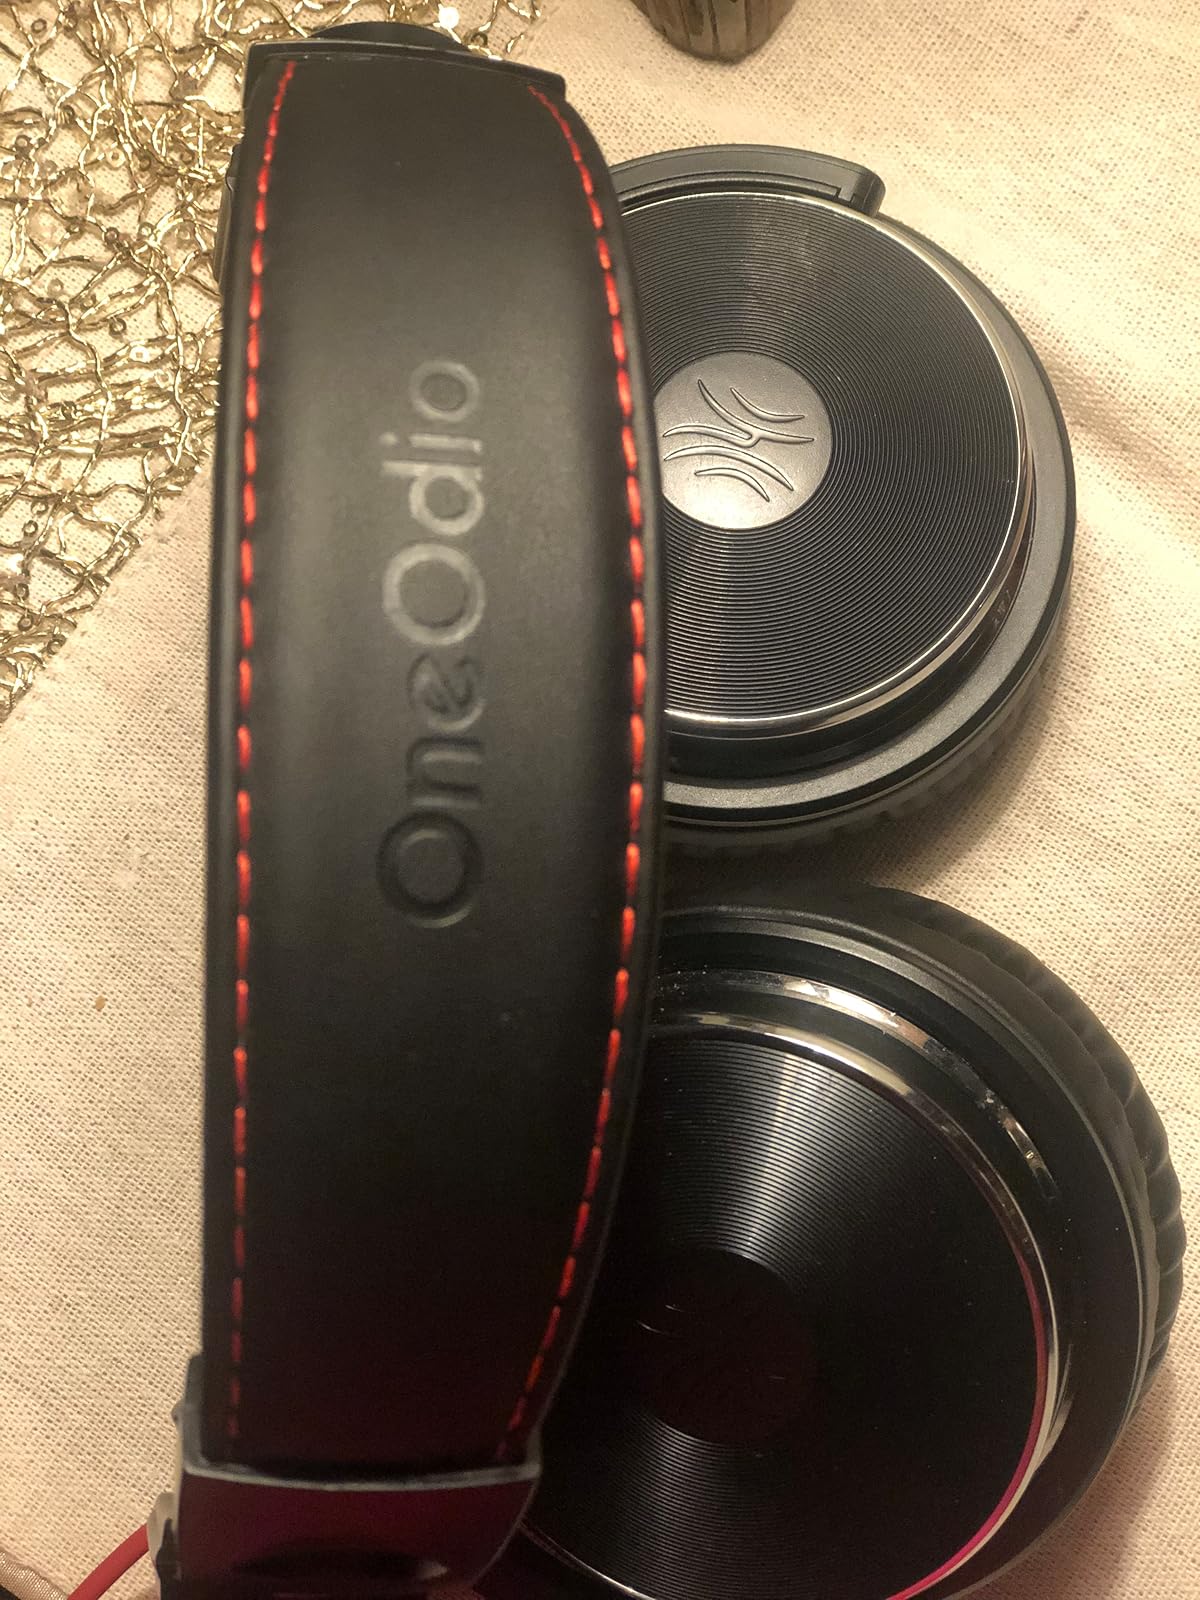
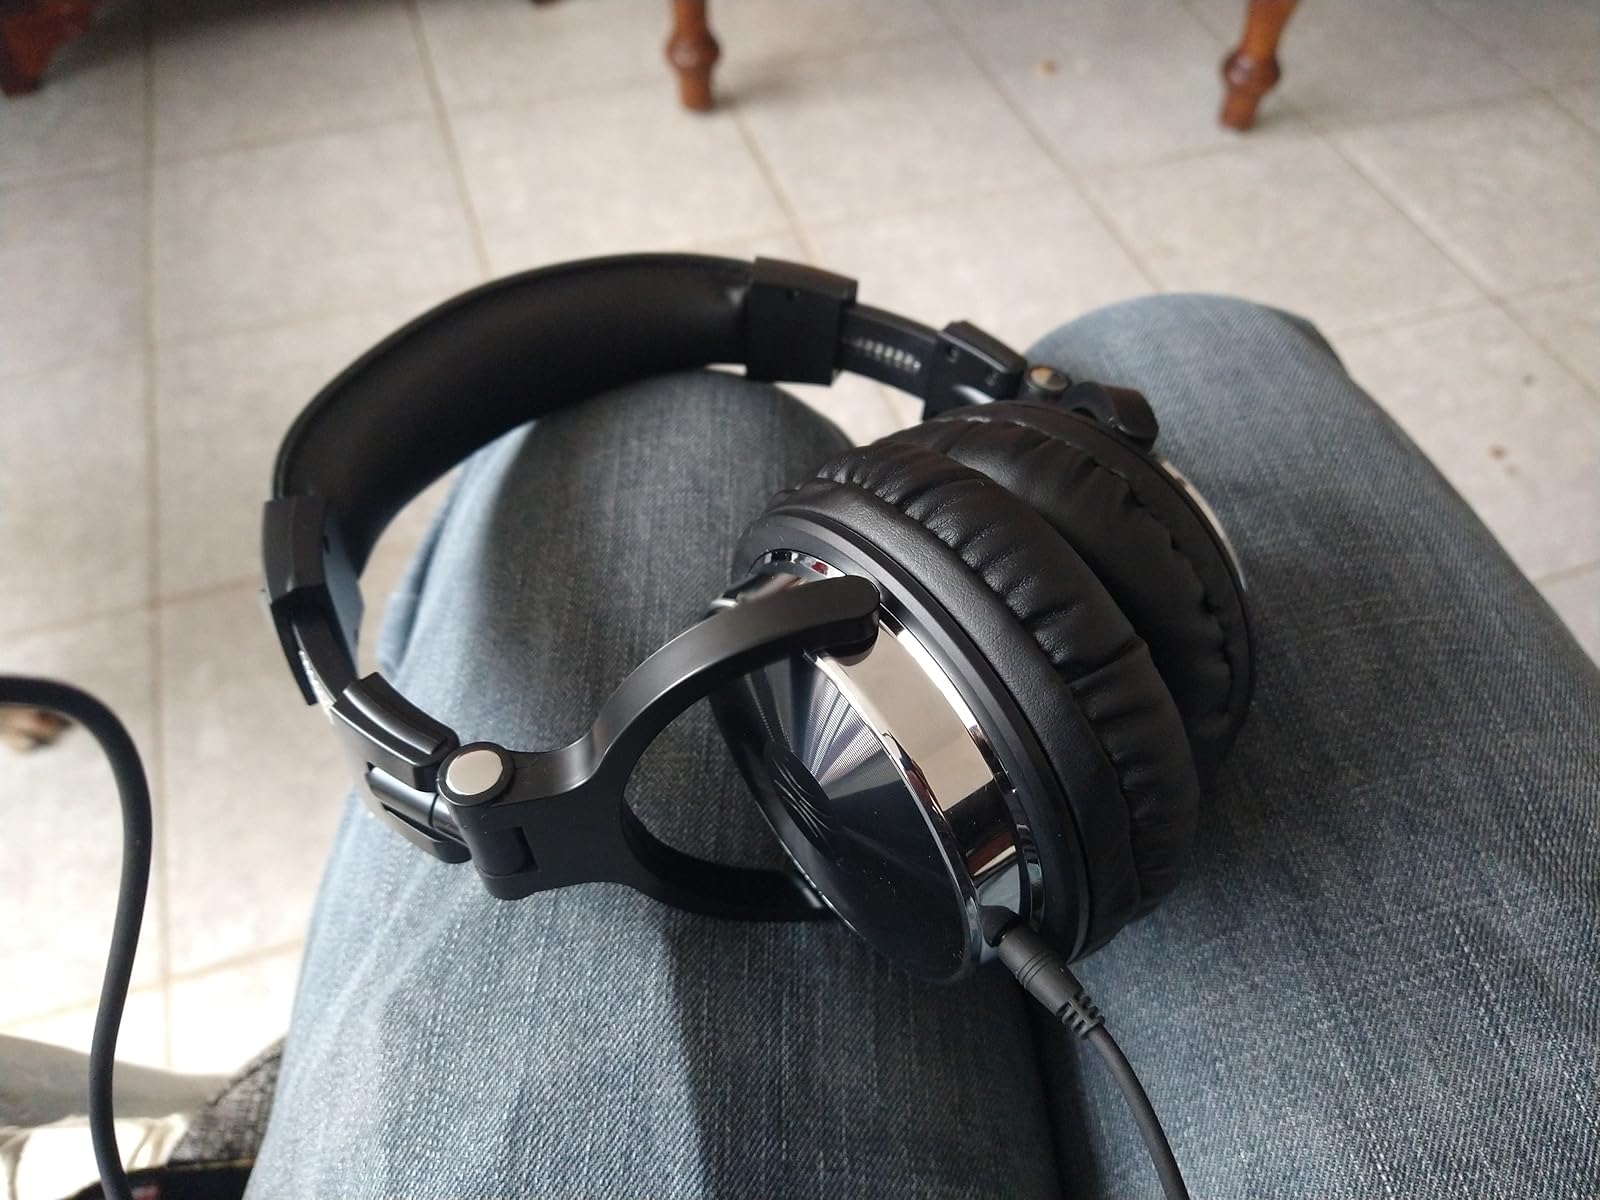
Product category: headphones
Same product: yes